Battle of Pentemili beachhead

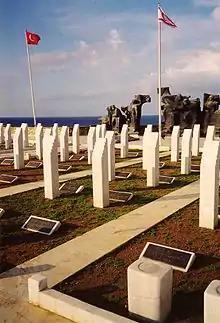
Monuments

The Turkish task force set sail from Mersin port at 11.30 on 19 July. At about 05.00 on 20 July the fleet reached the northern coast of Cyprus. It initially missed the designated beach of Pentemili, and approached the unsuitable rocky beach of Glykiotissa, 3 km west of Kyrenia. The planned time for the beginning of the disembarkation was 05.30, but because of this mistake, the landing of the first crafts took place at 07.15. The landing finished at about 13.00.